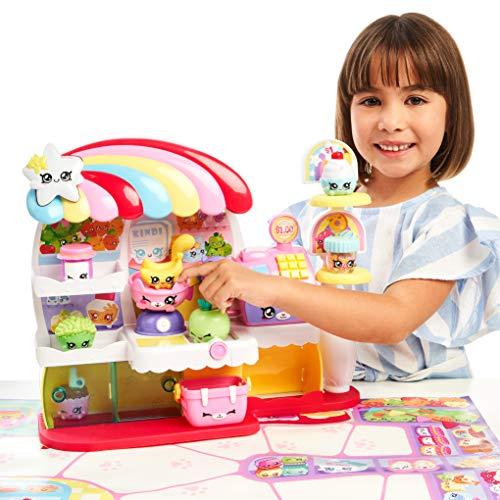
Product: Kindi Kids Kitty Petkin Supermarket
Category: Toys & Games | Dolls & Accessories
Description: Discover the kind fun Supermarket, with so many ways to play.
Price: $20.99
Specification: Product Dimensions:         15.2 x 5.2 x 12.4 inches ; 2.17 pounds    |Shipping Weight: 3.6 pounds (View shipping rates and policies)|ASIN: B07NSX16D4|Item model number: 50003|    #302    in Dolls & Accessories    |    #2726    in Pre-Kindergarten Toys